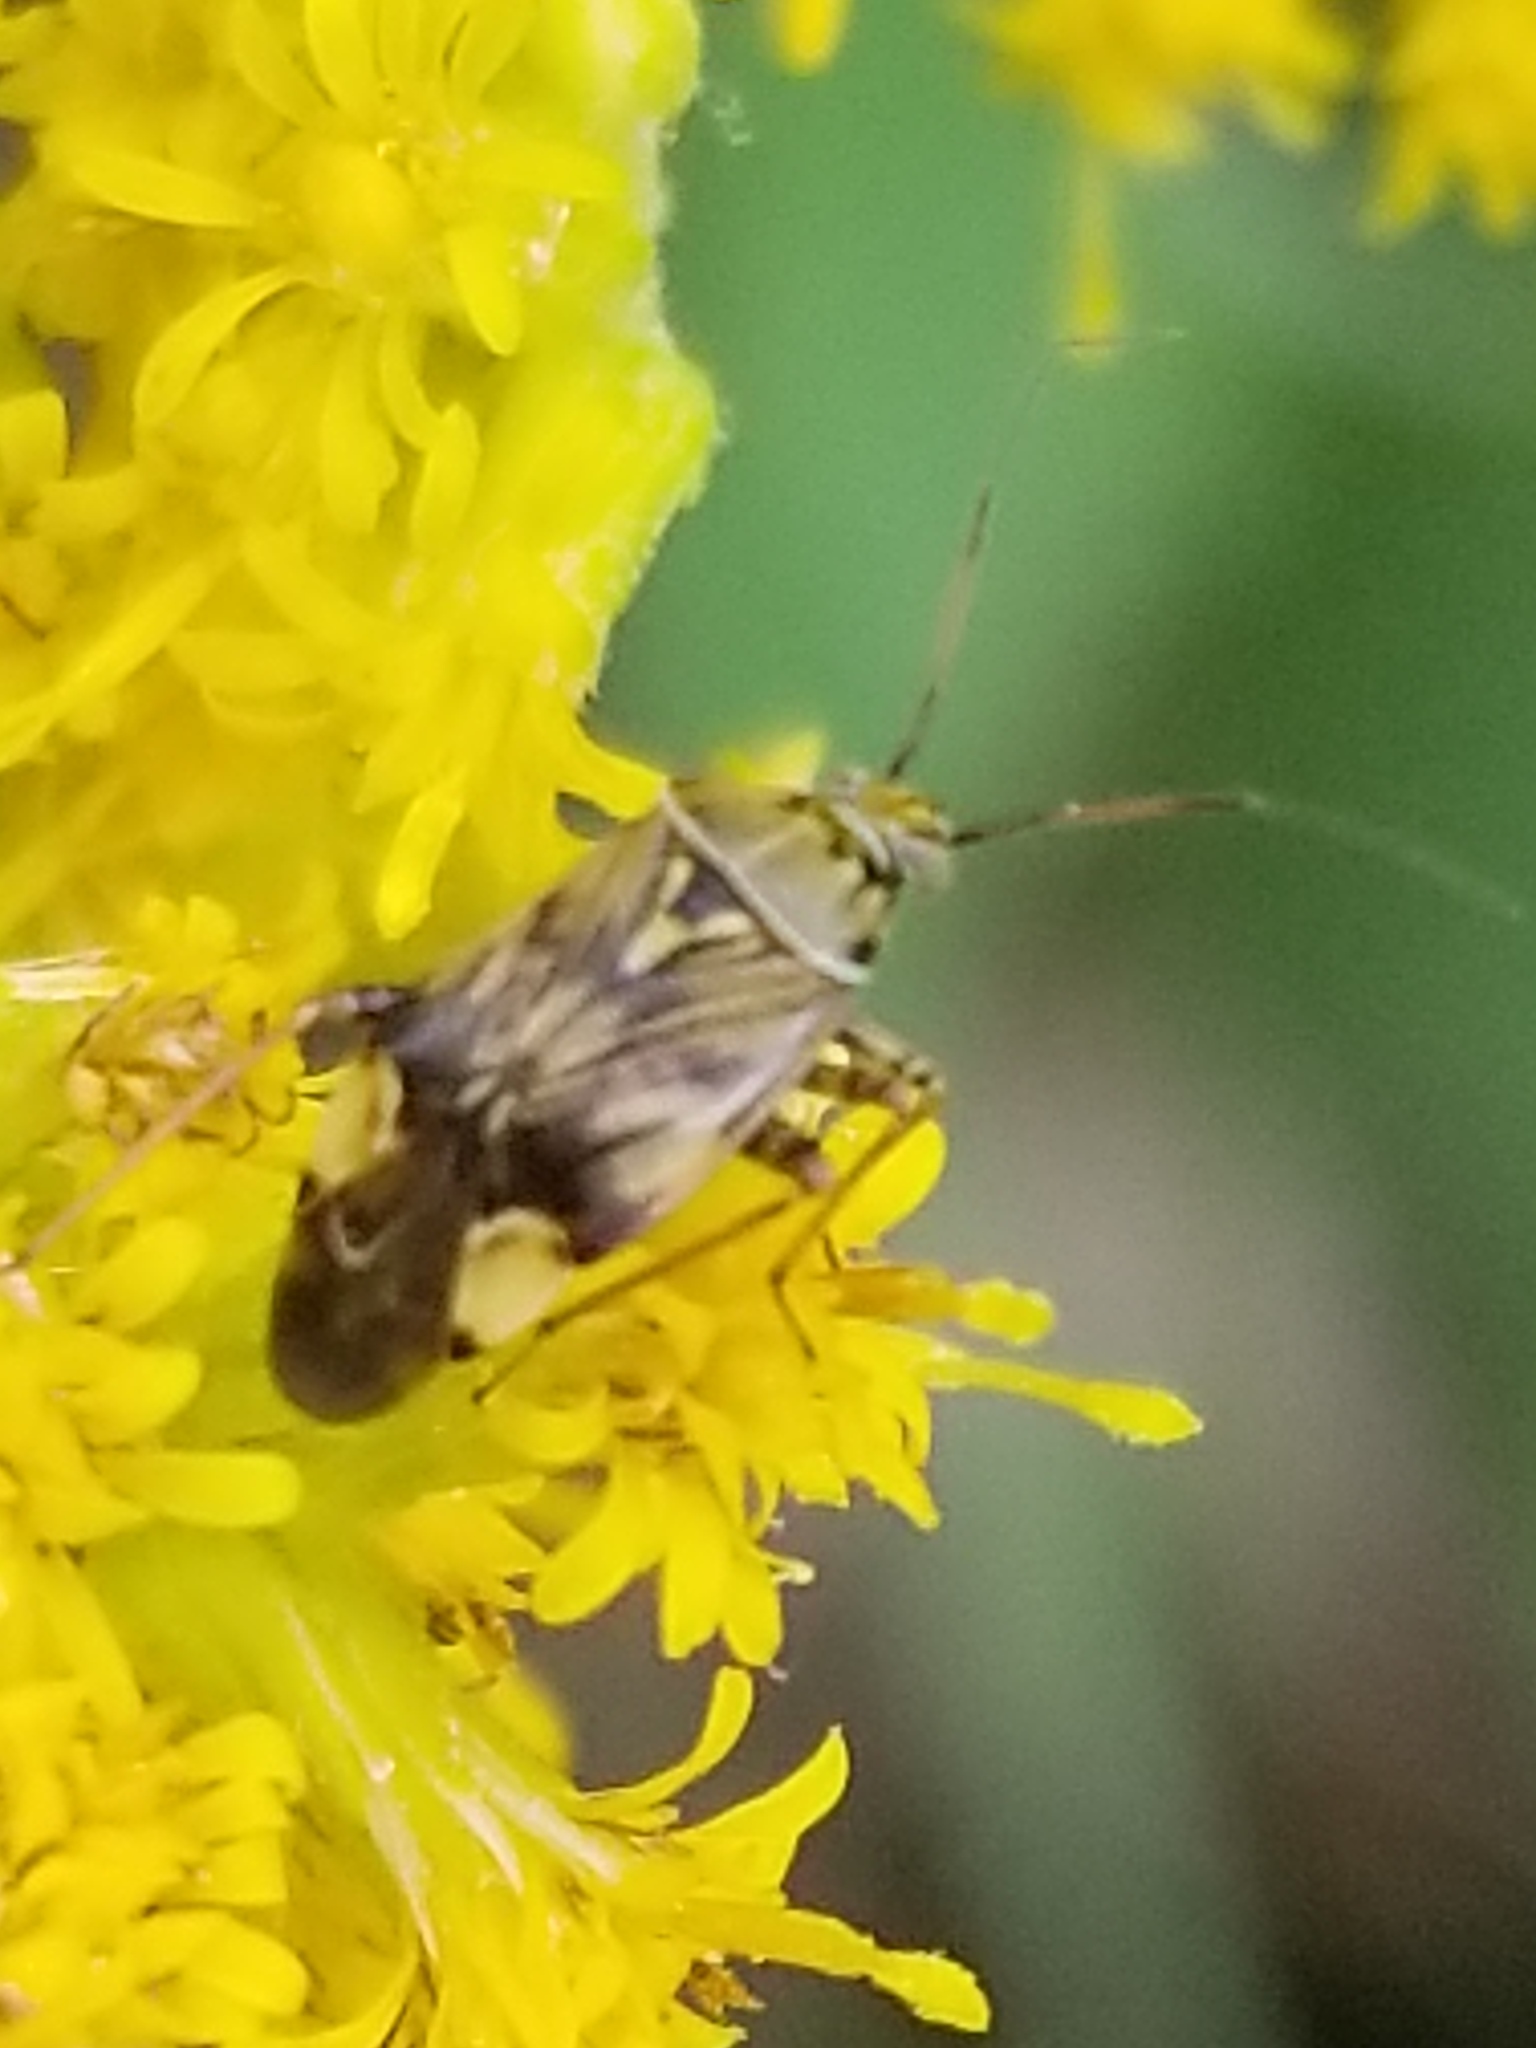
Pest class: lygus_bug